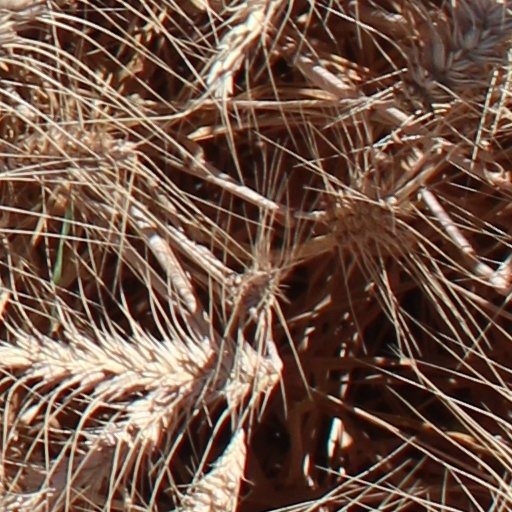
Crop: wheat